Industrial gas

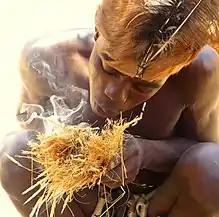
Blowing air at a spark

The first gas from the natural environment used by humans was almost certainly air when it was discovered that blowing on or fanning a fire made it burn brighter. Humans also used the warm gases from a fire to smoke foods and steam from boiling water to cook foods.